Heinrich Holk

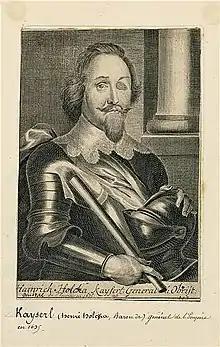
Holk portrayed by Martin Bernigeroth

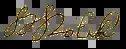
Holk's signature

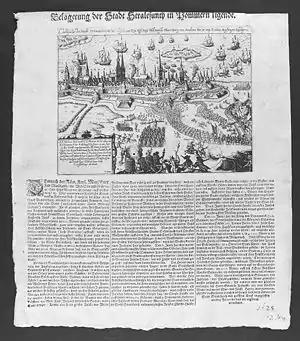
Contemporary leaflet describing the Battle of Stralsund (1628). Holk is mentioned as "Obrist Holky".

Heinrich Holk (also Holke or Henrik Holck; 18 April 1599 – 9 September 1633) was a Danish-German mercenary in both Christian IV of Denmark's and Albrecht von Wallenstein's service during the Thirty Years' War.